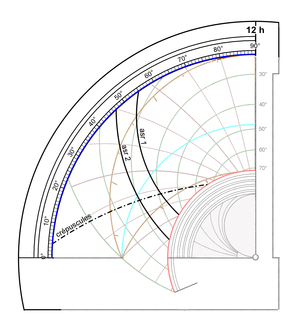
Tracé de la prière d'asr et des crépuscules pour une latitude de 42°
Les quadrants horaires sont des cadrans solaires de hauteur anciens, portables et de la famille des quadrants.